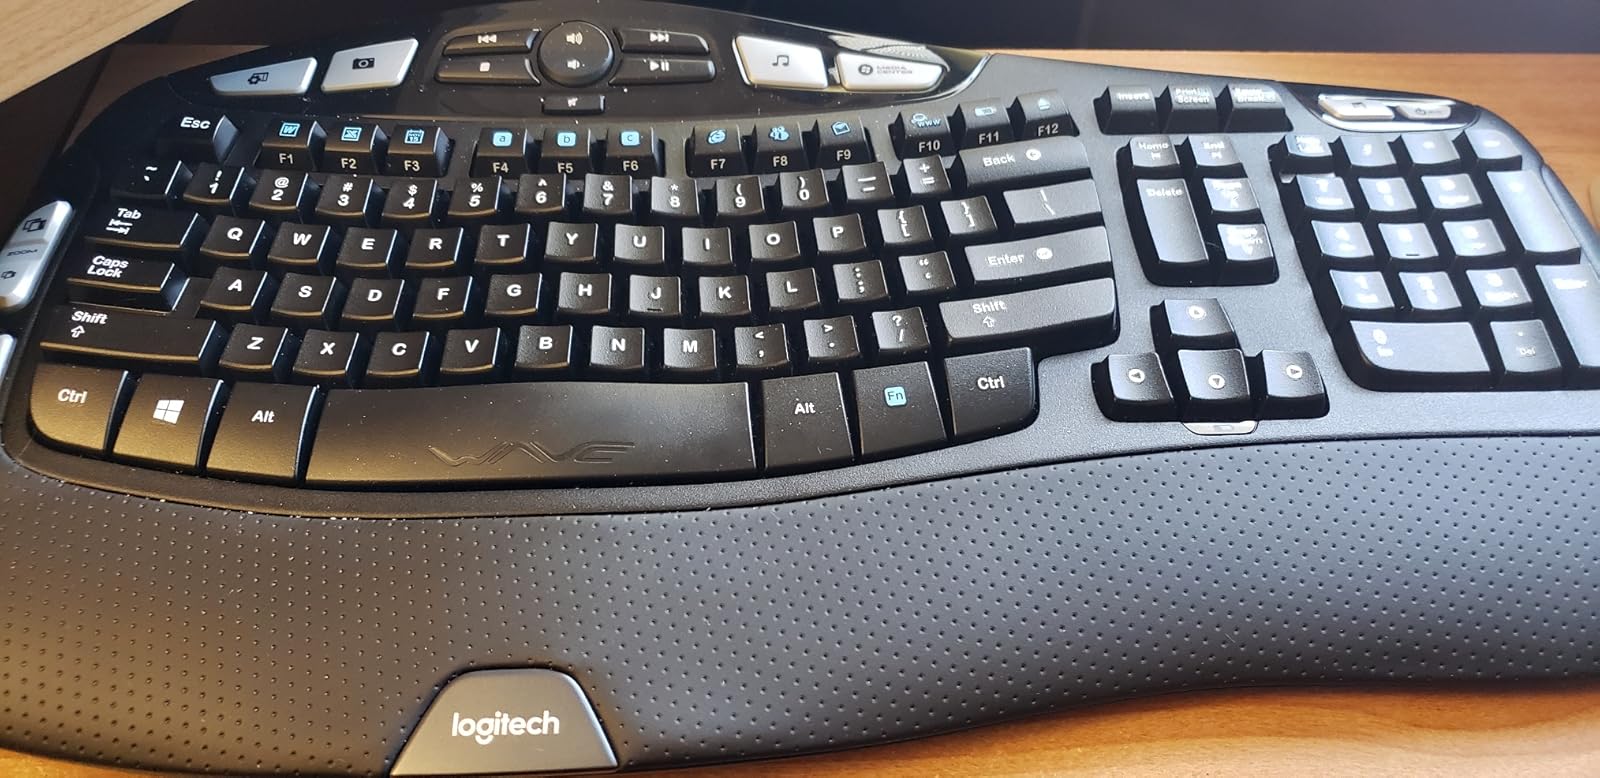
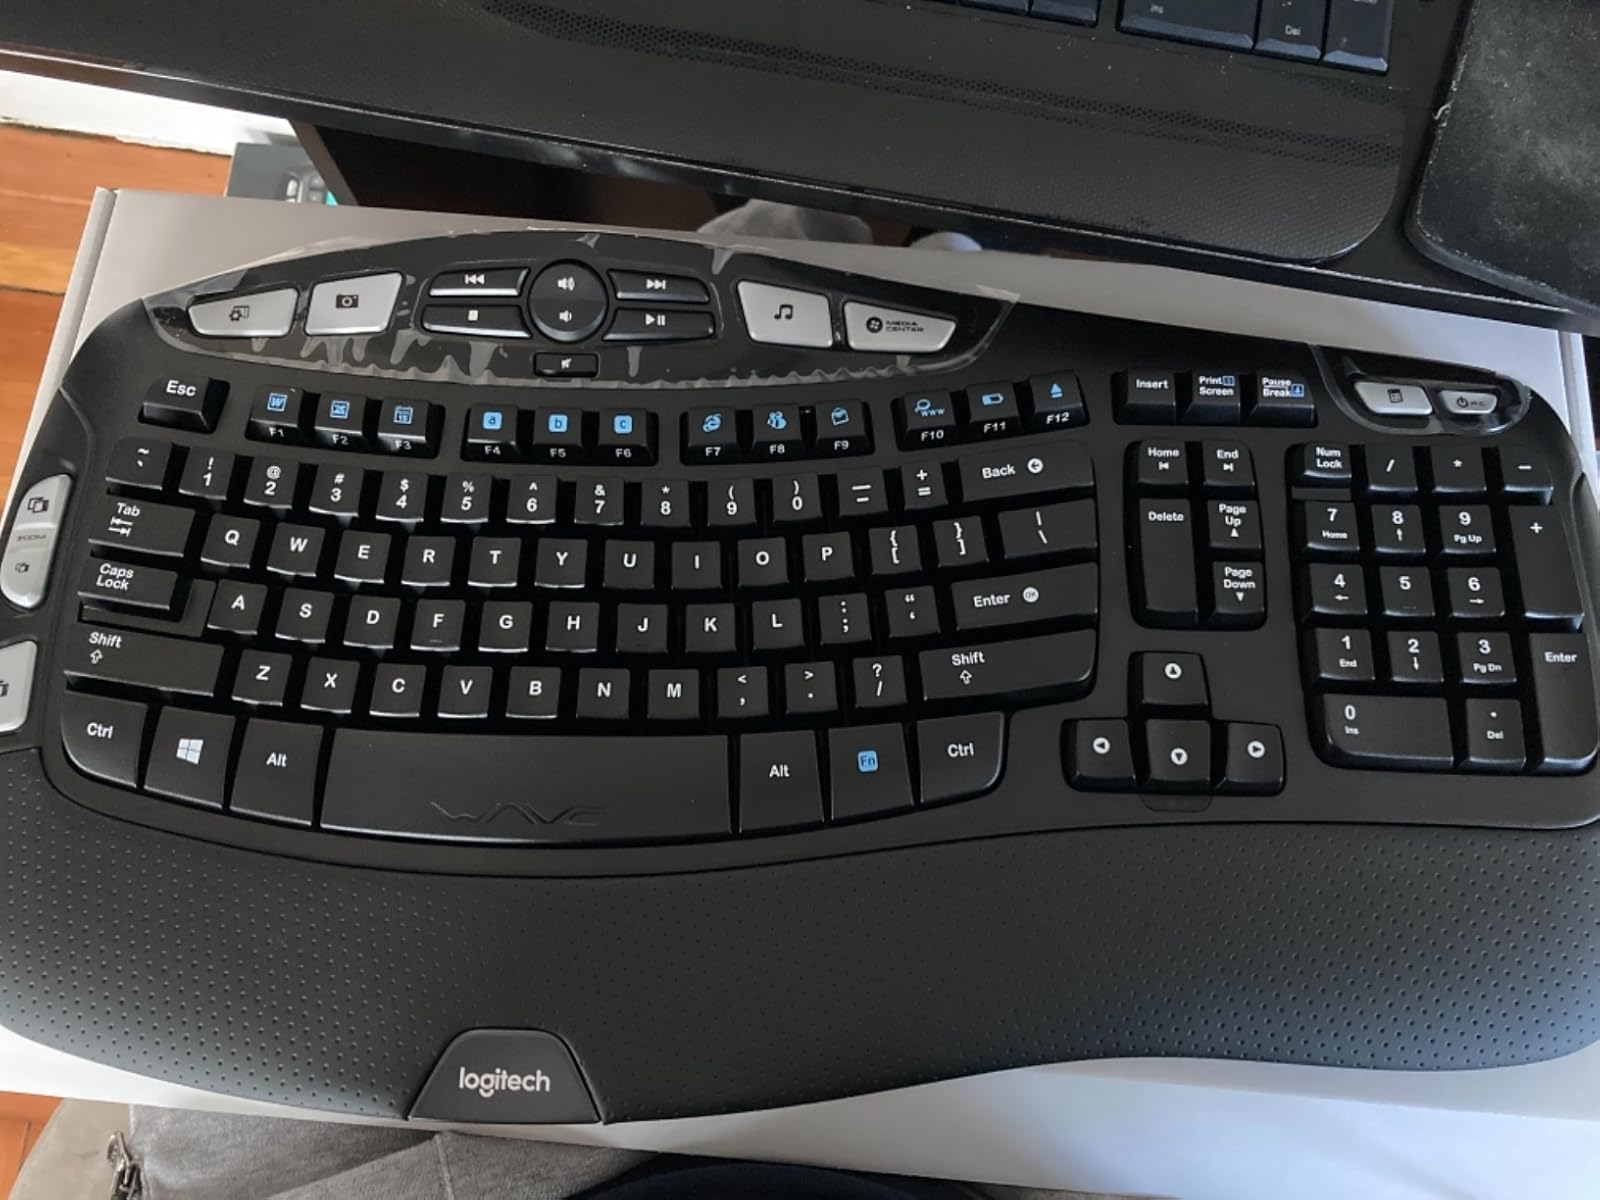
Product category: keyboard
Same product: yes